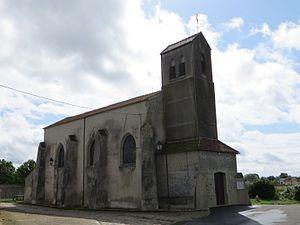
Vue de l'église
Bussières est une commune française située dans le département de Seine-et-Marne, en région Île-de-France.